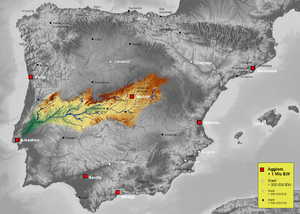
La Confederación Hidrográfica del Tajo est un organisme de gestion des bassins versants inter-communautaire créé par le décret royal du 5 mars 1926 pour gérer le district hydrographique correspondant à la partie espagnole du bassin hydrographique du Tage.
Cet article recense les cours d'eau les plus longs d'Espagne.
Le secteur de l'hydroélectricité en Espagne se trouve dans la moyenne des autres pays de l'OCDE quant à la production hydroélectrique : 13,4 % de la production électrique était d'origine hydraulique en 2018. La productibilité hydraulique connait des variations de très grande ampleur en fonction de l'abondance des précipitations : en 2017, la production hydraulique a chuté de 47 % et en 2018 elle a rebondi de 74 % ; entre l'année 2012 et l'année 2010, le rapport est de un à trois.